Ted Honderich

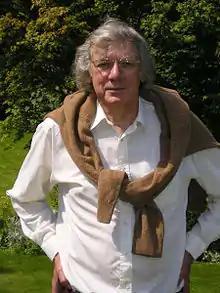
Honderich in 2008

Edgar Dawn Ross "Ted" Honderich (30 January 1933 – 12 October 2024) was a Canadian-born British philosopher, who was Grote Professor Emeritus of the Philosophy of Mind and Logic, University College London.